Sky position (RA, Dec in degrees): 172.266, 9.112
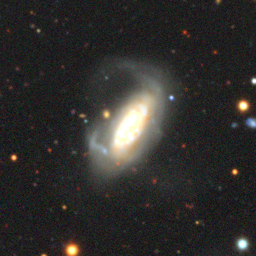
Galaxy morphology: Disturbed Galaxies